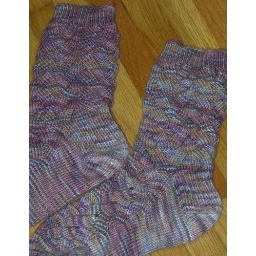
monkeys in socks that rock millends 2